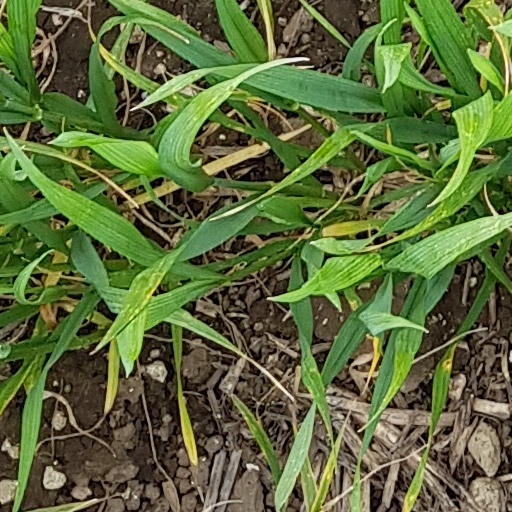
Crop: wheat